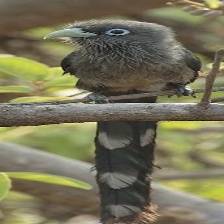
Species: BLUE MALKOHA
Scientific name: CEUTHMOCHARES AEREUS